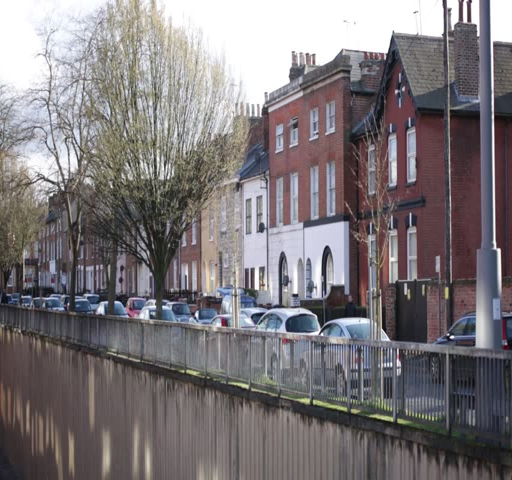
houses at the dual carriage way